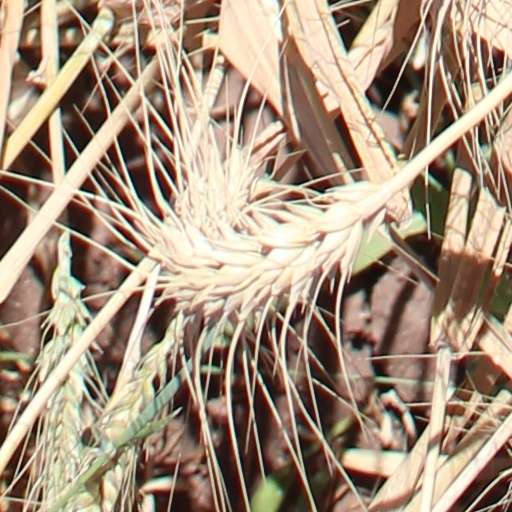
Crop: wheat